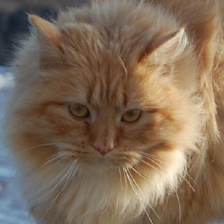
Label: animals